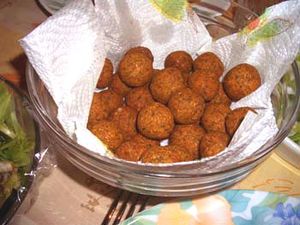
Falafel
Falafelkugler
En falafel er en slags stegt vegetarisk frikadelle der er meget udbredt i Mellemøsten men, er oprindeligt lavet i Palæstina. Den laves af enten kikærter eller hestebønner og krydres gerne med bl.a. persille og hvidløg. Falafler er en meget populær form for fastfood i den østlige del af den arabiske verden og er også meget almindelige i Israel. De anses for nationalret både i Syrien, Libanon, Palæstina og Israel.